Do it yourself

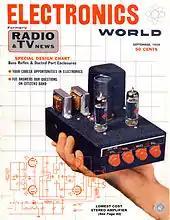
"Electronics World" 1959, home assembled amplifier

The first "Catalog", and its successors, used a broad definition of the term "tools." There were informational tools, such as books (often technical in nature), professional journals, courses and classes. There were specialized, designed items, such as carpentry and stonemasonry tools, garden tools, welding equipment, chainsaws, fiberglass materials and so on – even early personal computers. The designer J. Baldwin served as technology editor and wrote many of the reviews of fabrication tools, tools for working soil, etc. The "Catalog" publication both emerged from and spurred the great wave of experimentalism, convention-breaking, and do-it-yourself attitude of the late 1960s. Often copied, the "Catalog" appealed to a wide cross-section of people in North America and had a broad influence.